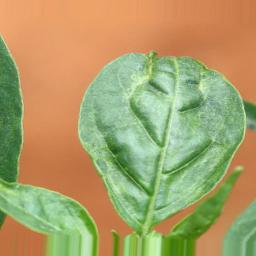
Label: mites_and_trips